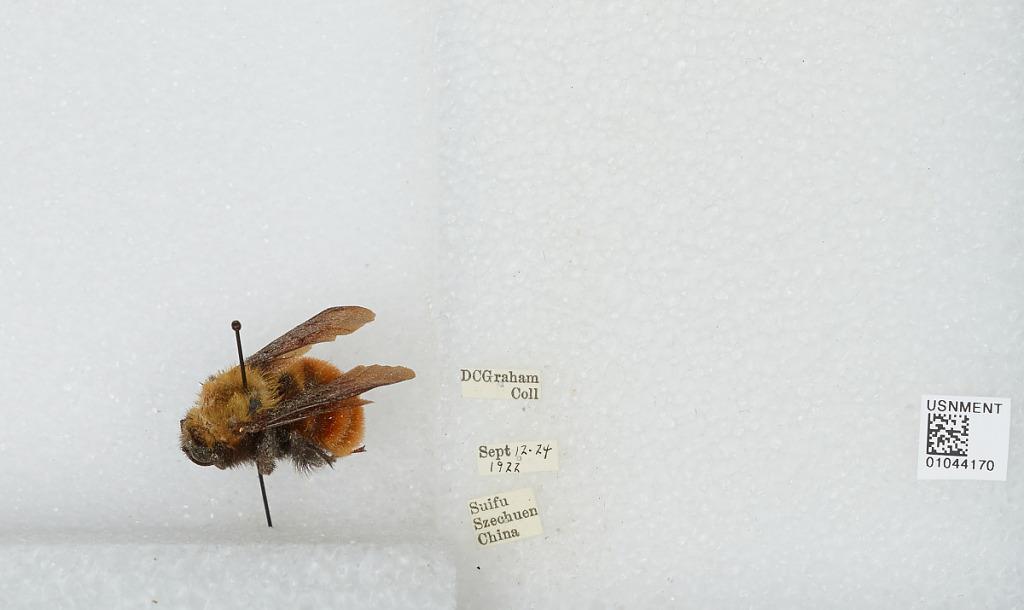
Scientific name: Bombus sp.
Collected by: D. Graham
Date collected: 1922-9-12
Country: China
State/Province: Sichuan
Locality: Yibin